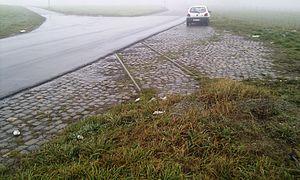
La ligne Taviers - Boneffe - Ambresin est la première ligne privée d'intérêt local concédée par l'État belge au sénateur Joseph-Emmanuel Zaman, un industriel résidant au château de Wasseiges et ayant notamment construit sa fortune en fondant la sucrerie d'Ambresin, puis dans diverses activités telles que les carrières de Quenast ou les « Établissements Agricoles d'Uccle », une magnanerie située à Forest, en région bruxelloise ou encore la Société Anonyme la Métallurgique.